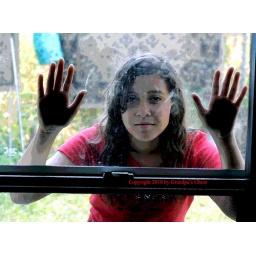
Late afternoon sunlight in the background. Taken through a dirty window on the screen door